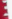
Number: 3